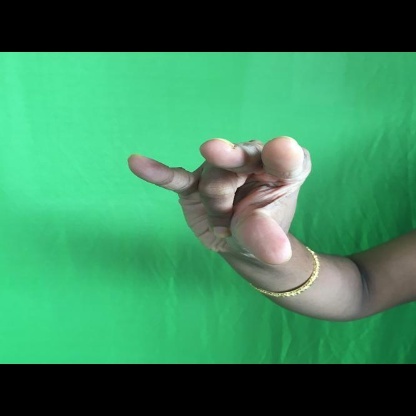
Mudra: Kangulam